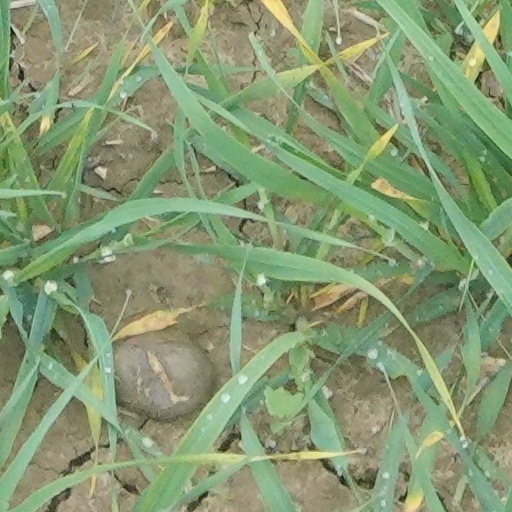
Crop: wheat